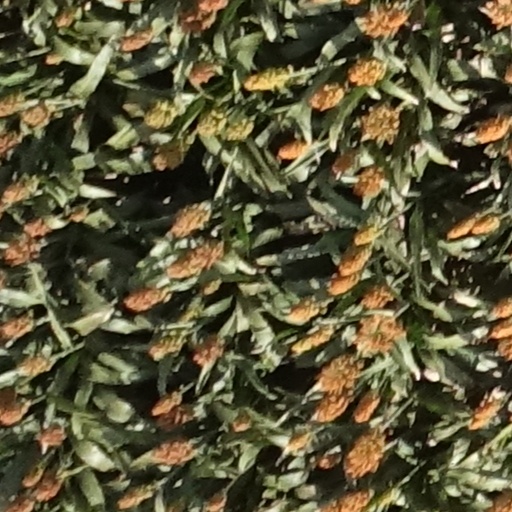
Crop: sorghum